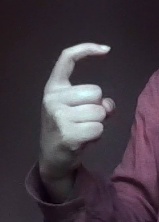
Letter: ra